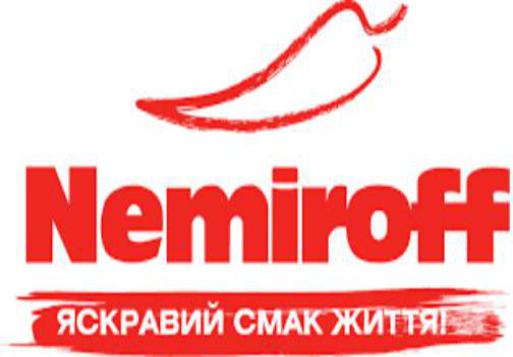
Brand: nemiroff
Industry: Food